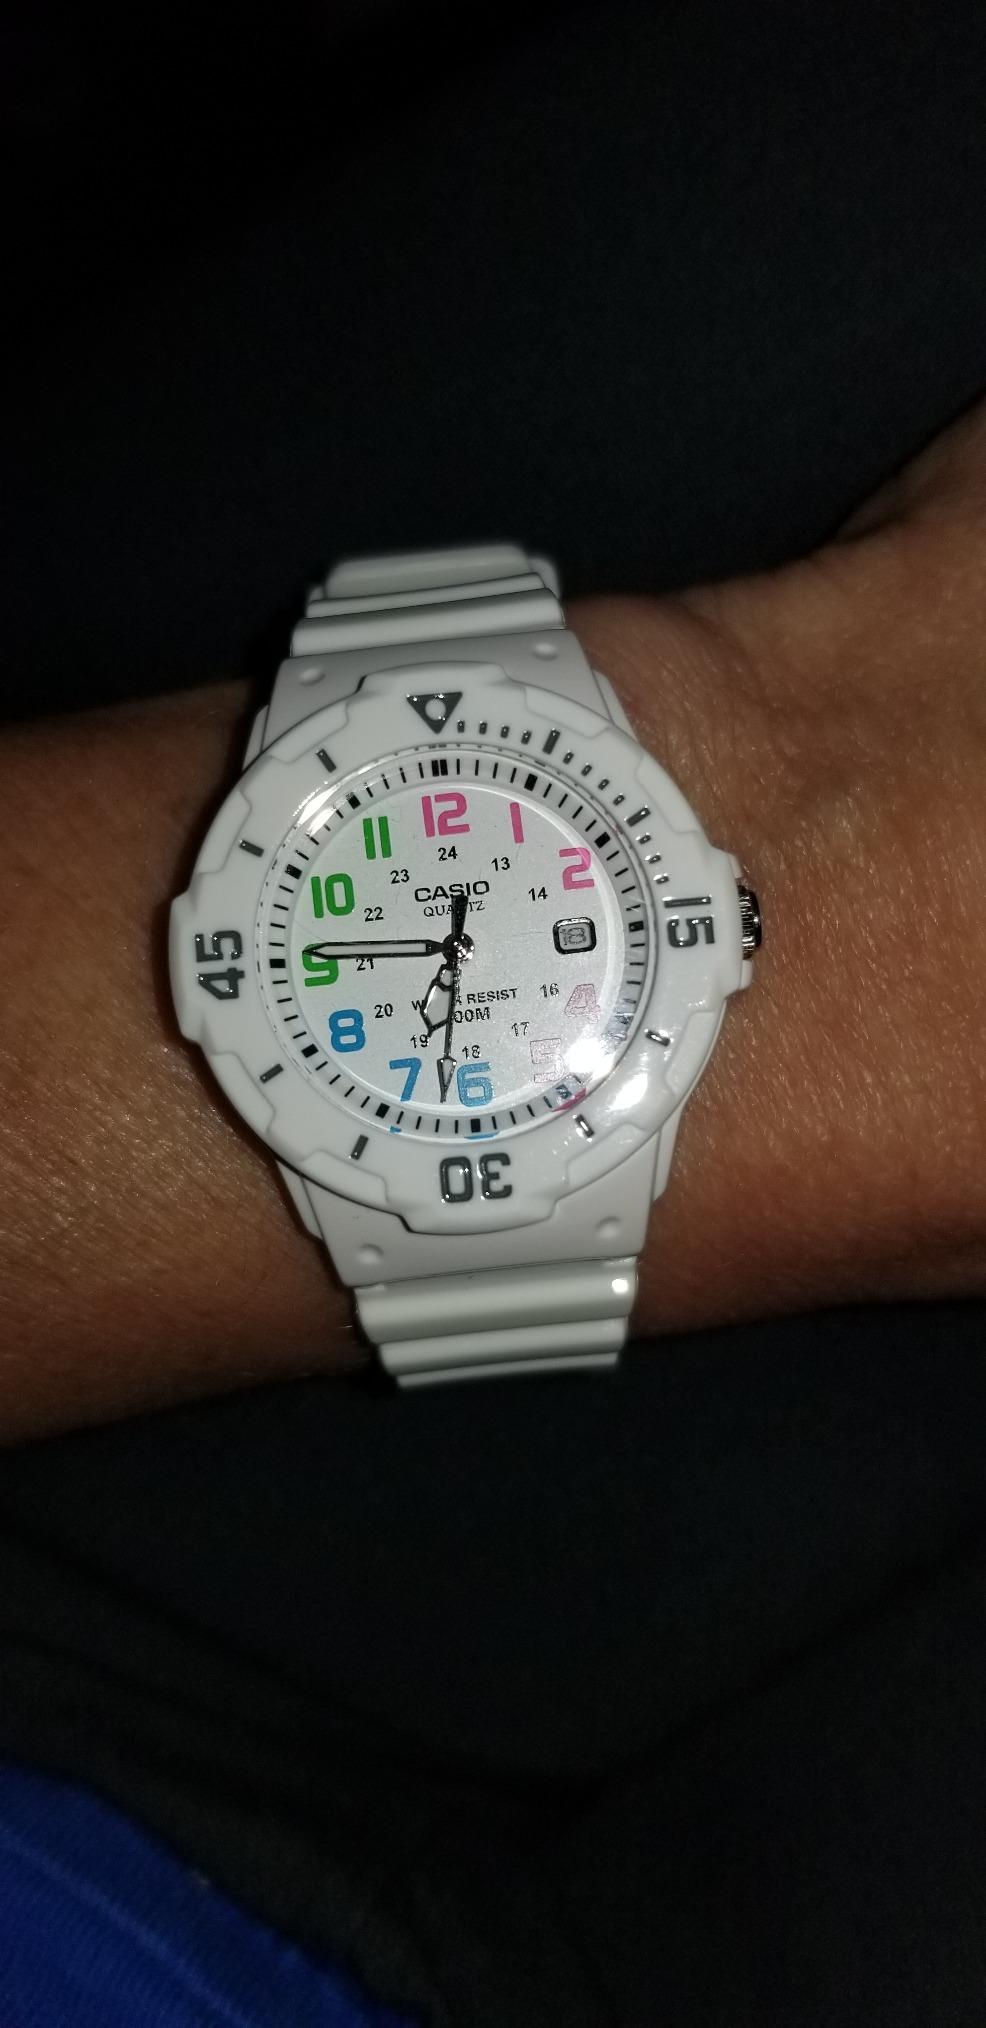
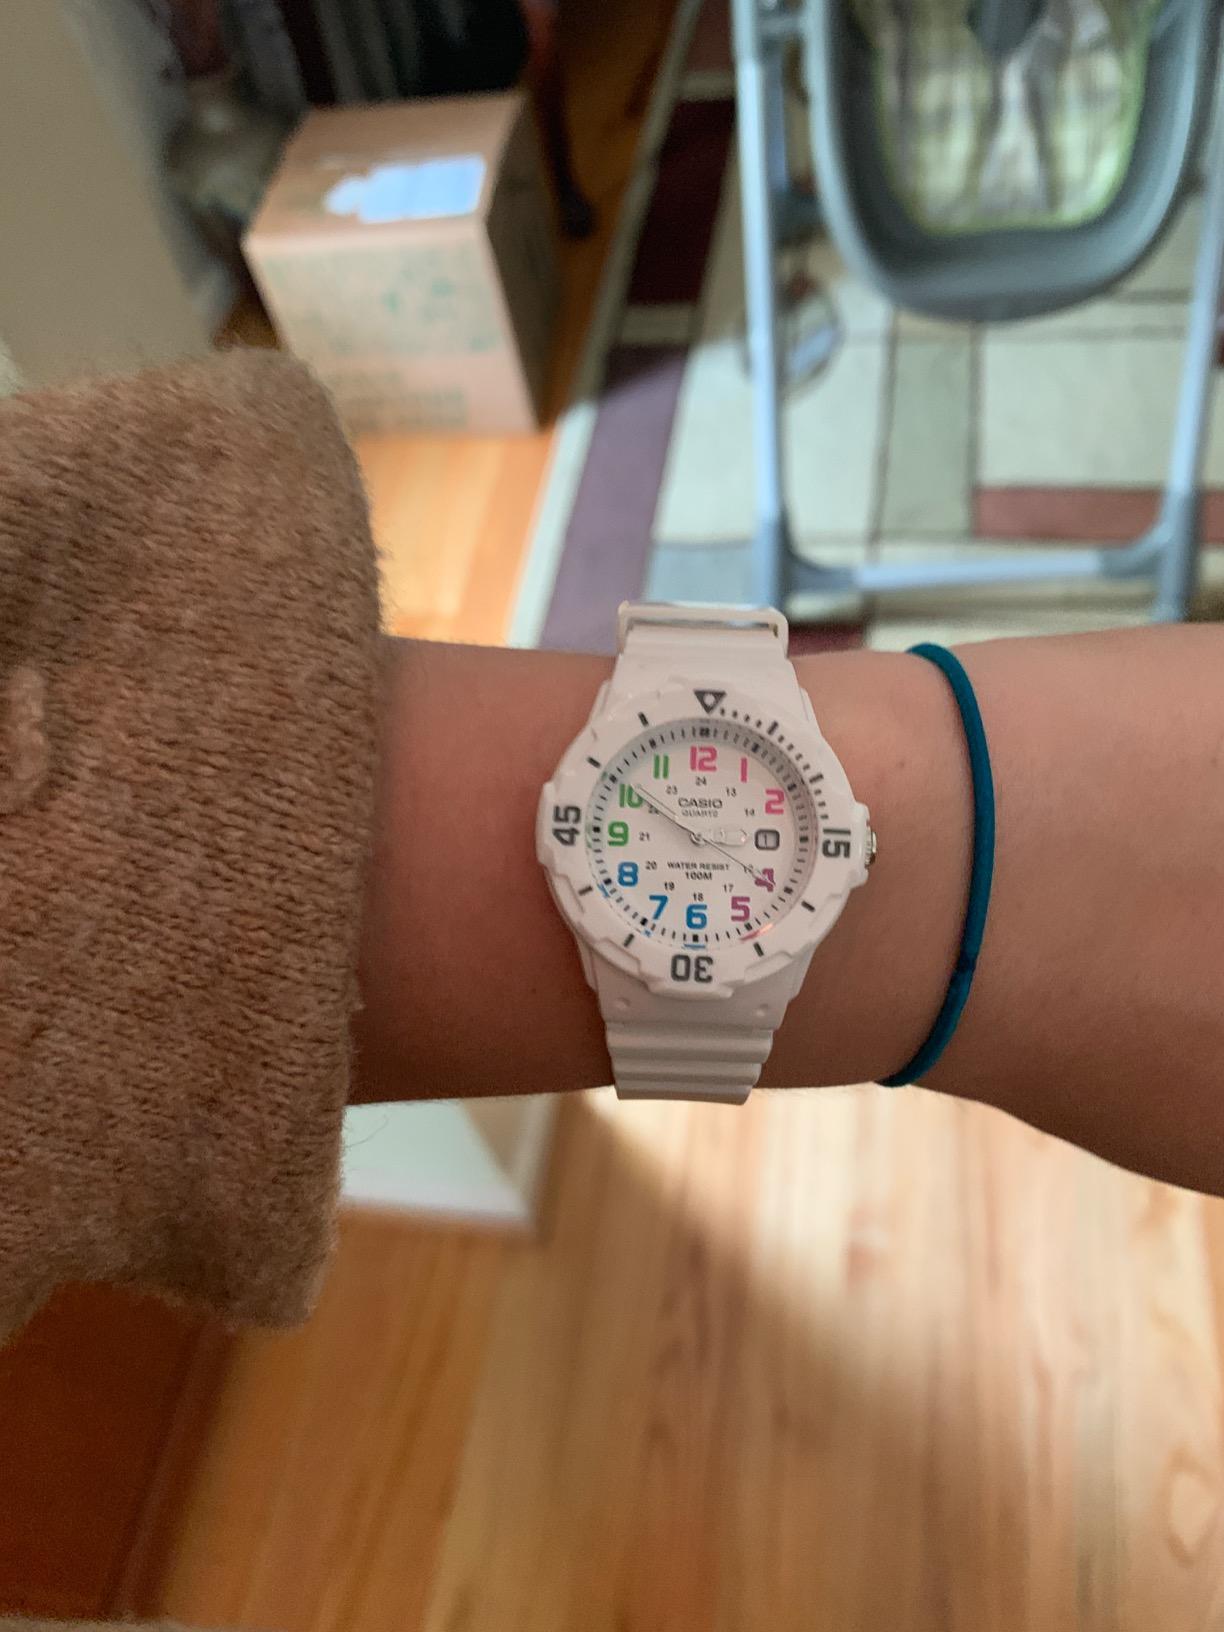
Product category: accessories_watch
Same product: yes